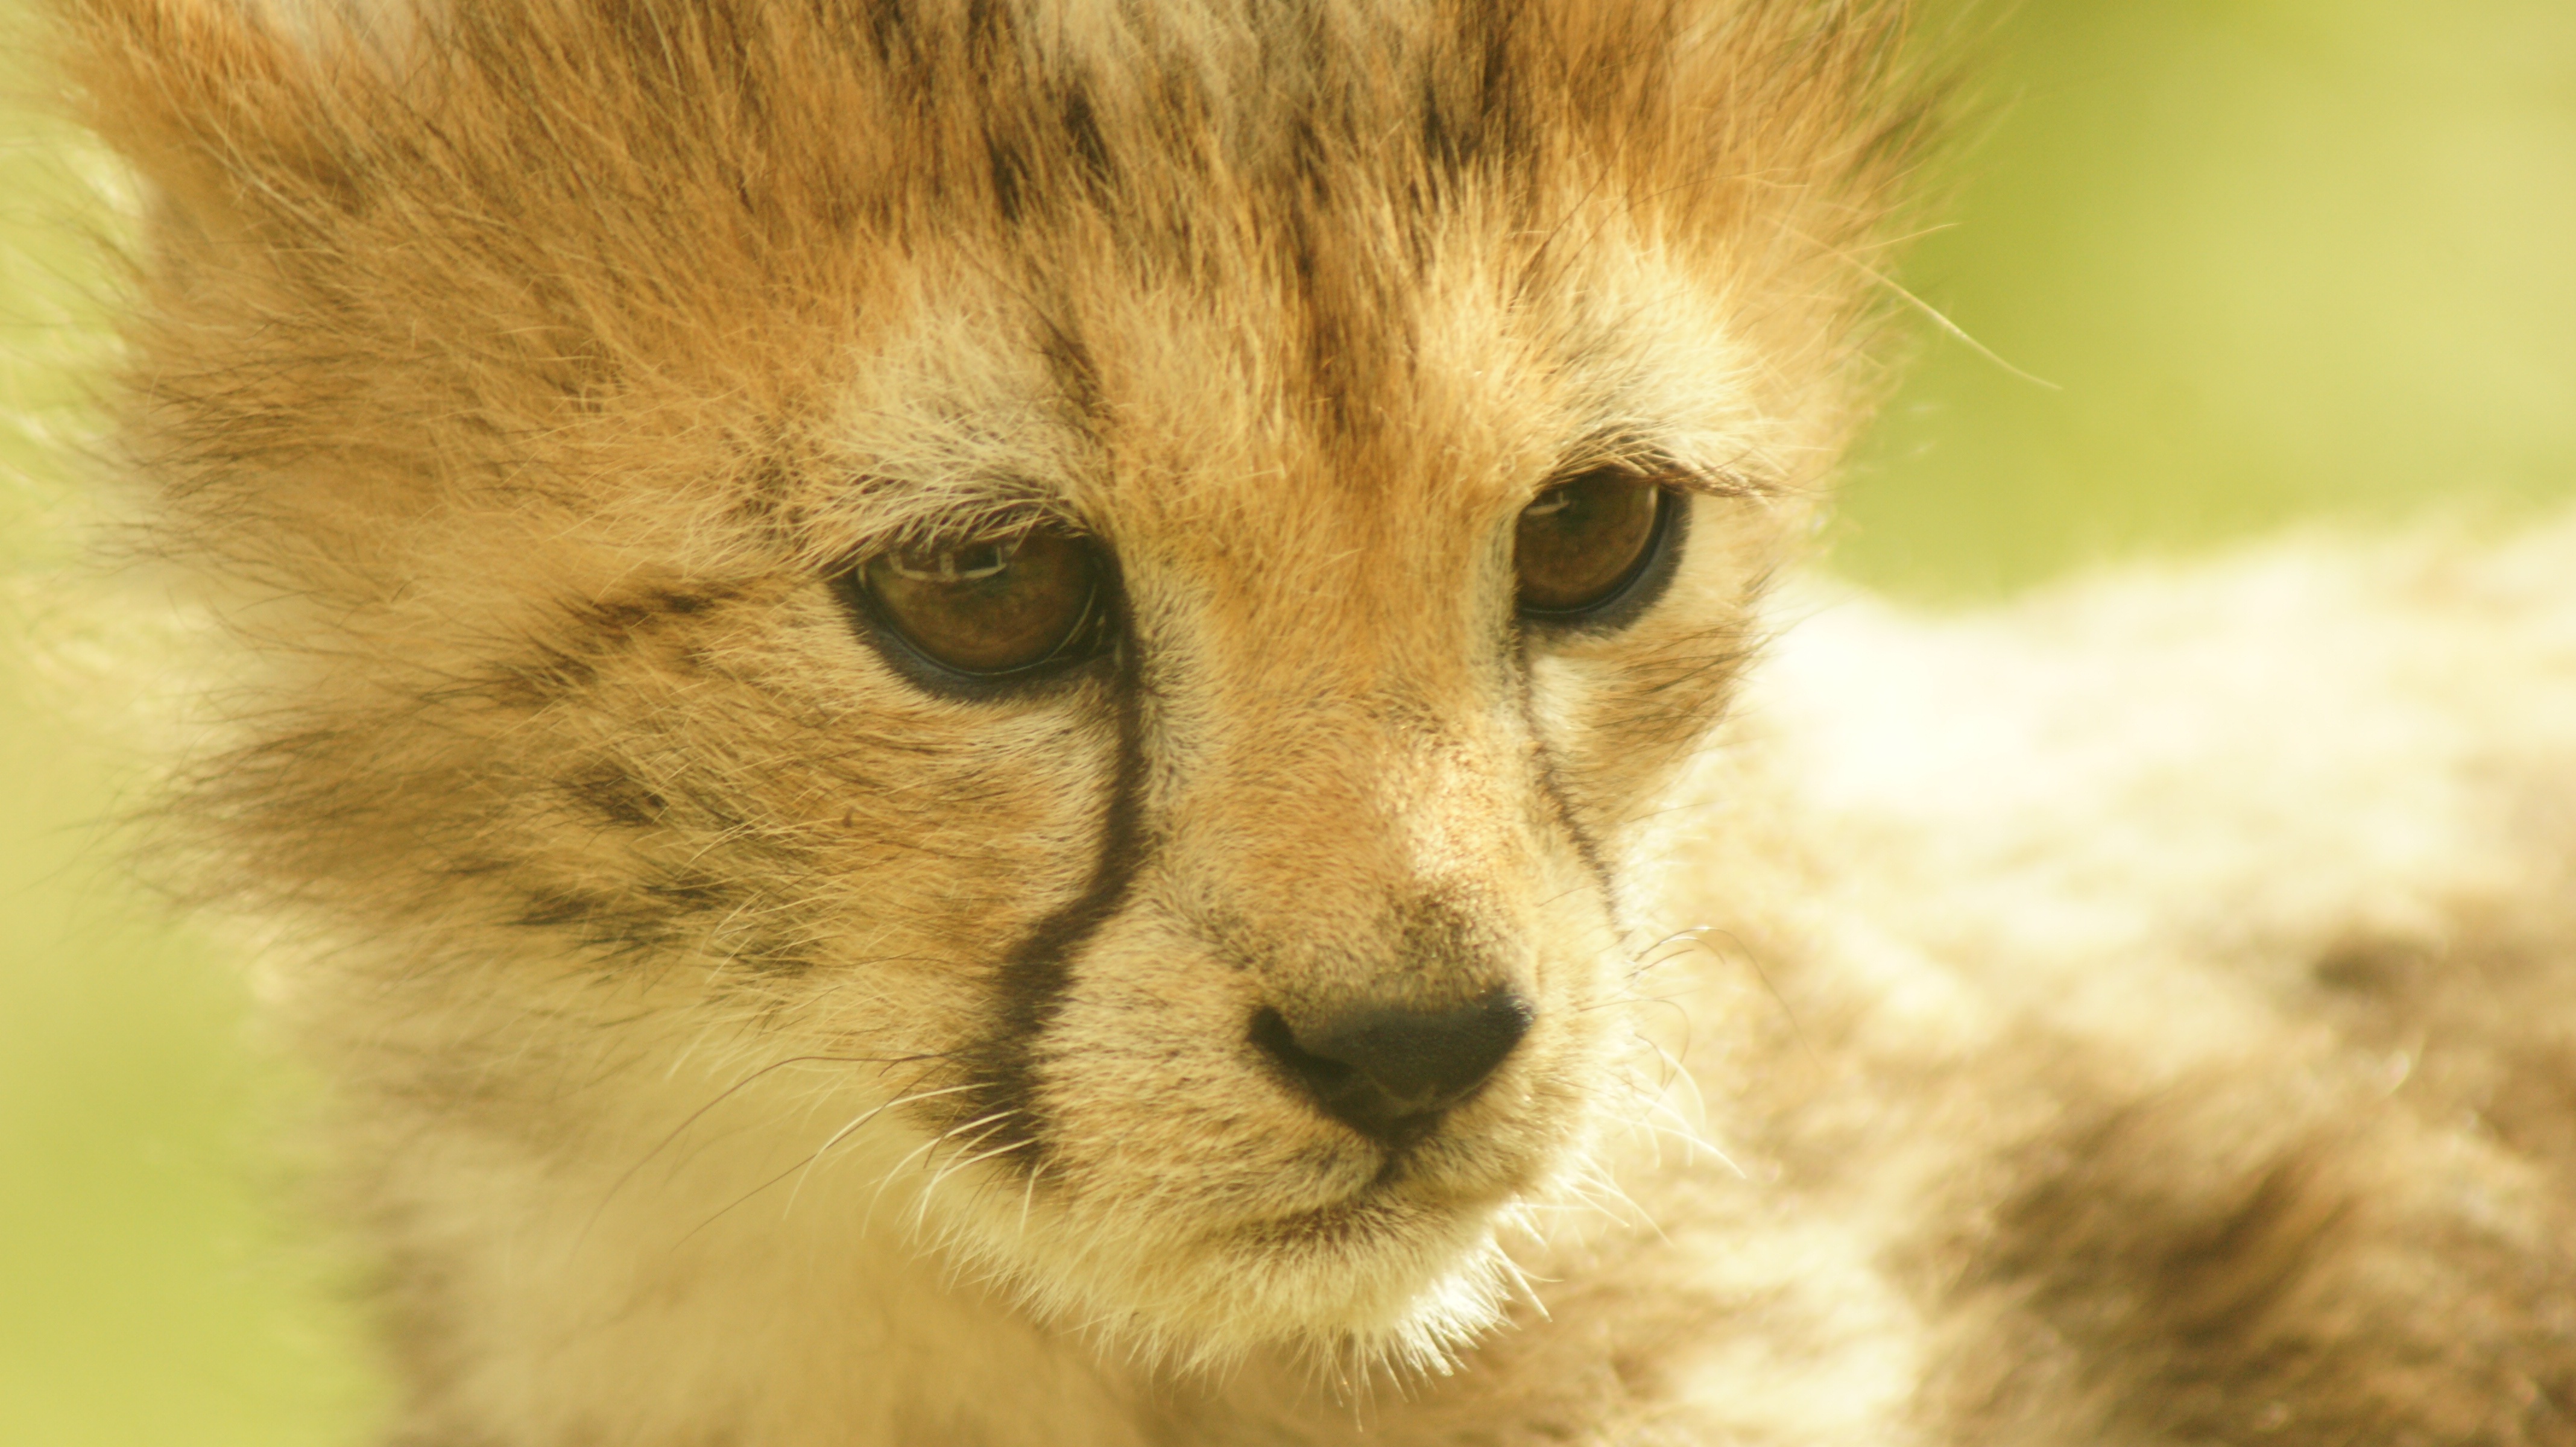
nature, wildlife, fur, young, cat, feline, mammal, fauna, close up, cheetah, face, nose, whiskers, snout, vertebrate, animal portrait, wild cat, cheetah cub, small to medium sized cats, cat like mammal